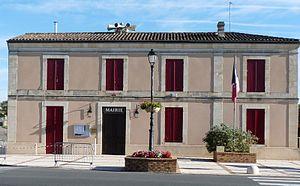
Mairie de Saint-Martin-Lacaussade, Gironde, France
Saint-Martin-Lacaussade est une commune du Sud-Ouest de la France, dans le département de la Gironde.